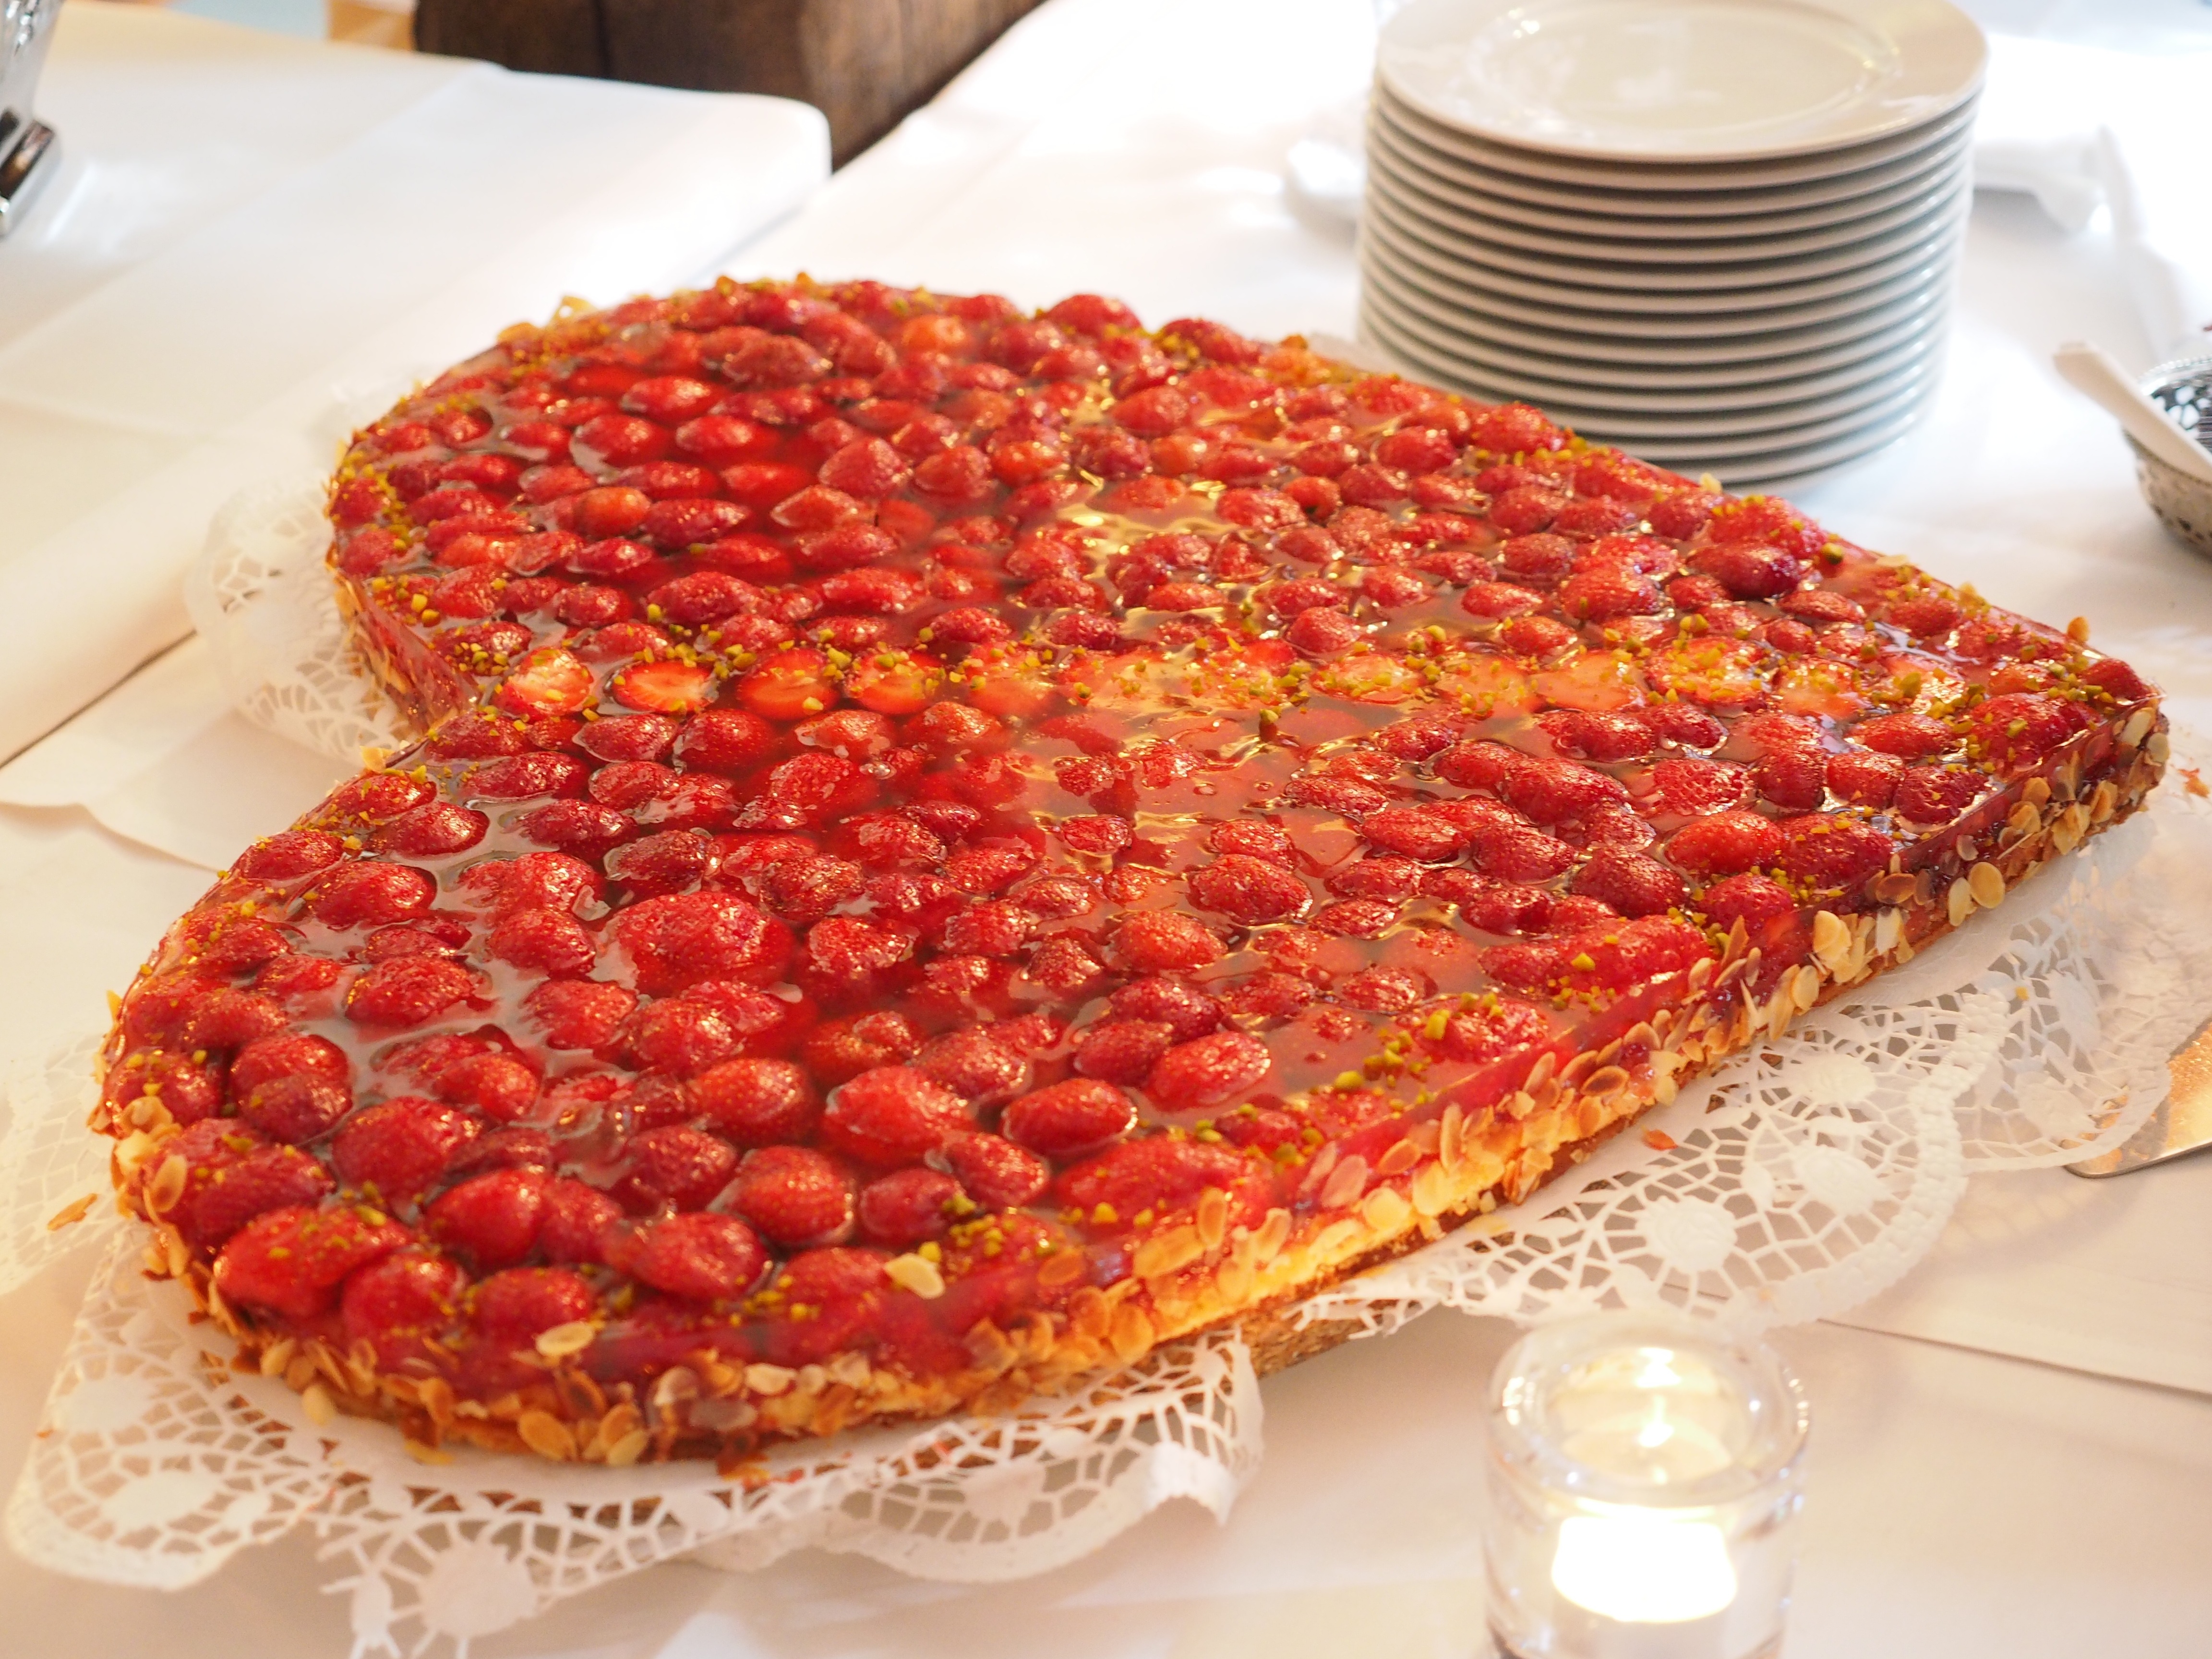
fruit, love, heart, dish, meal, food, produce, romantic, breakfast, dessert, wedding, cuisine, cake, heart shaped, wedding cake, torte, strawberry cake